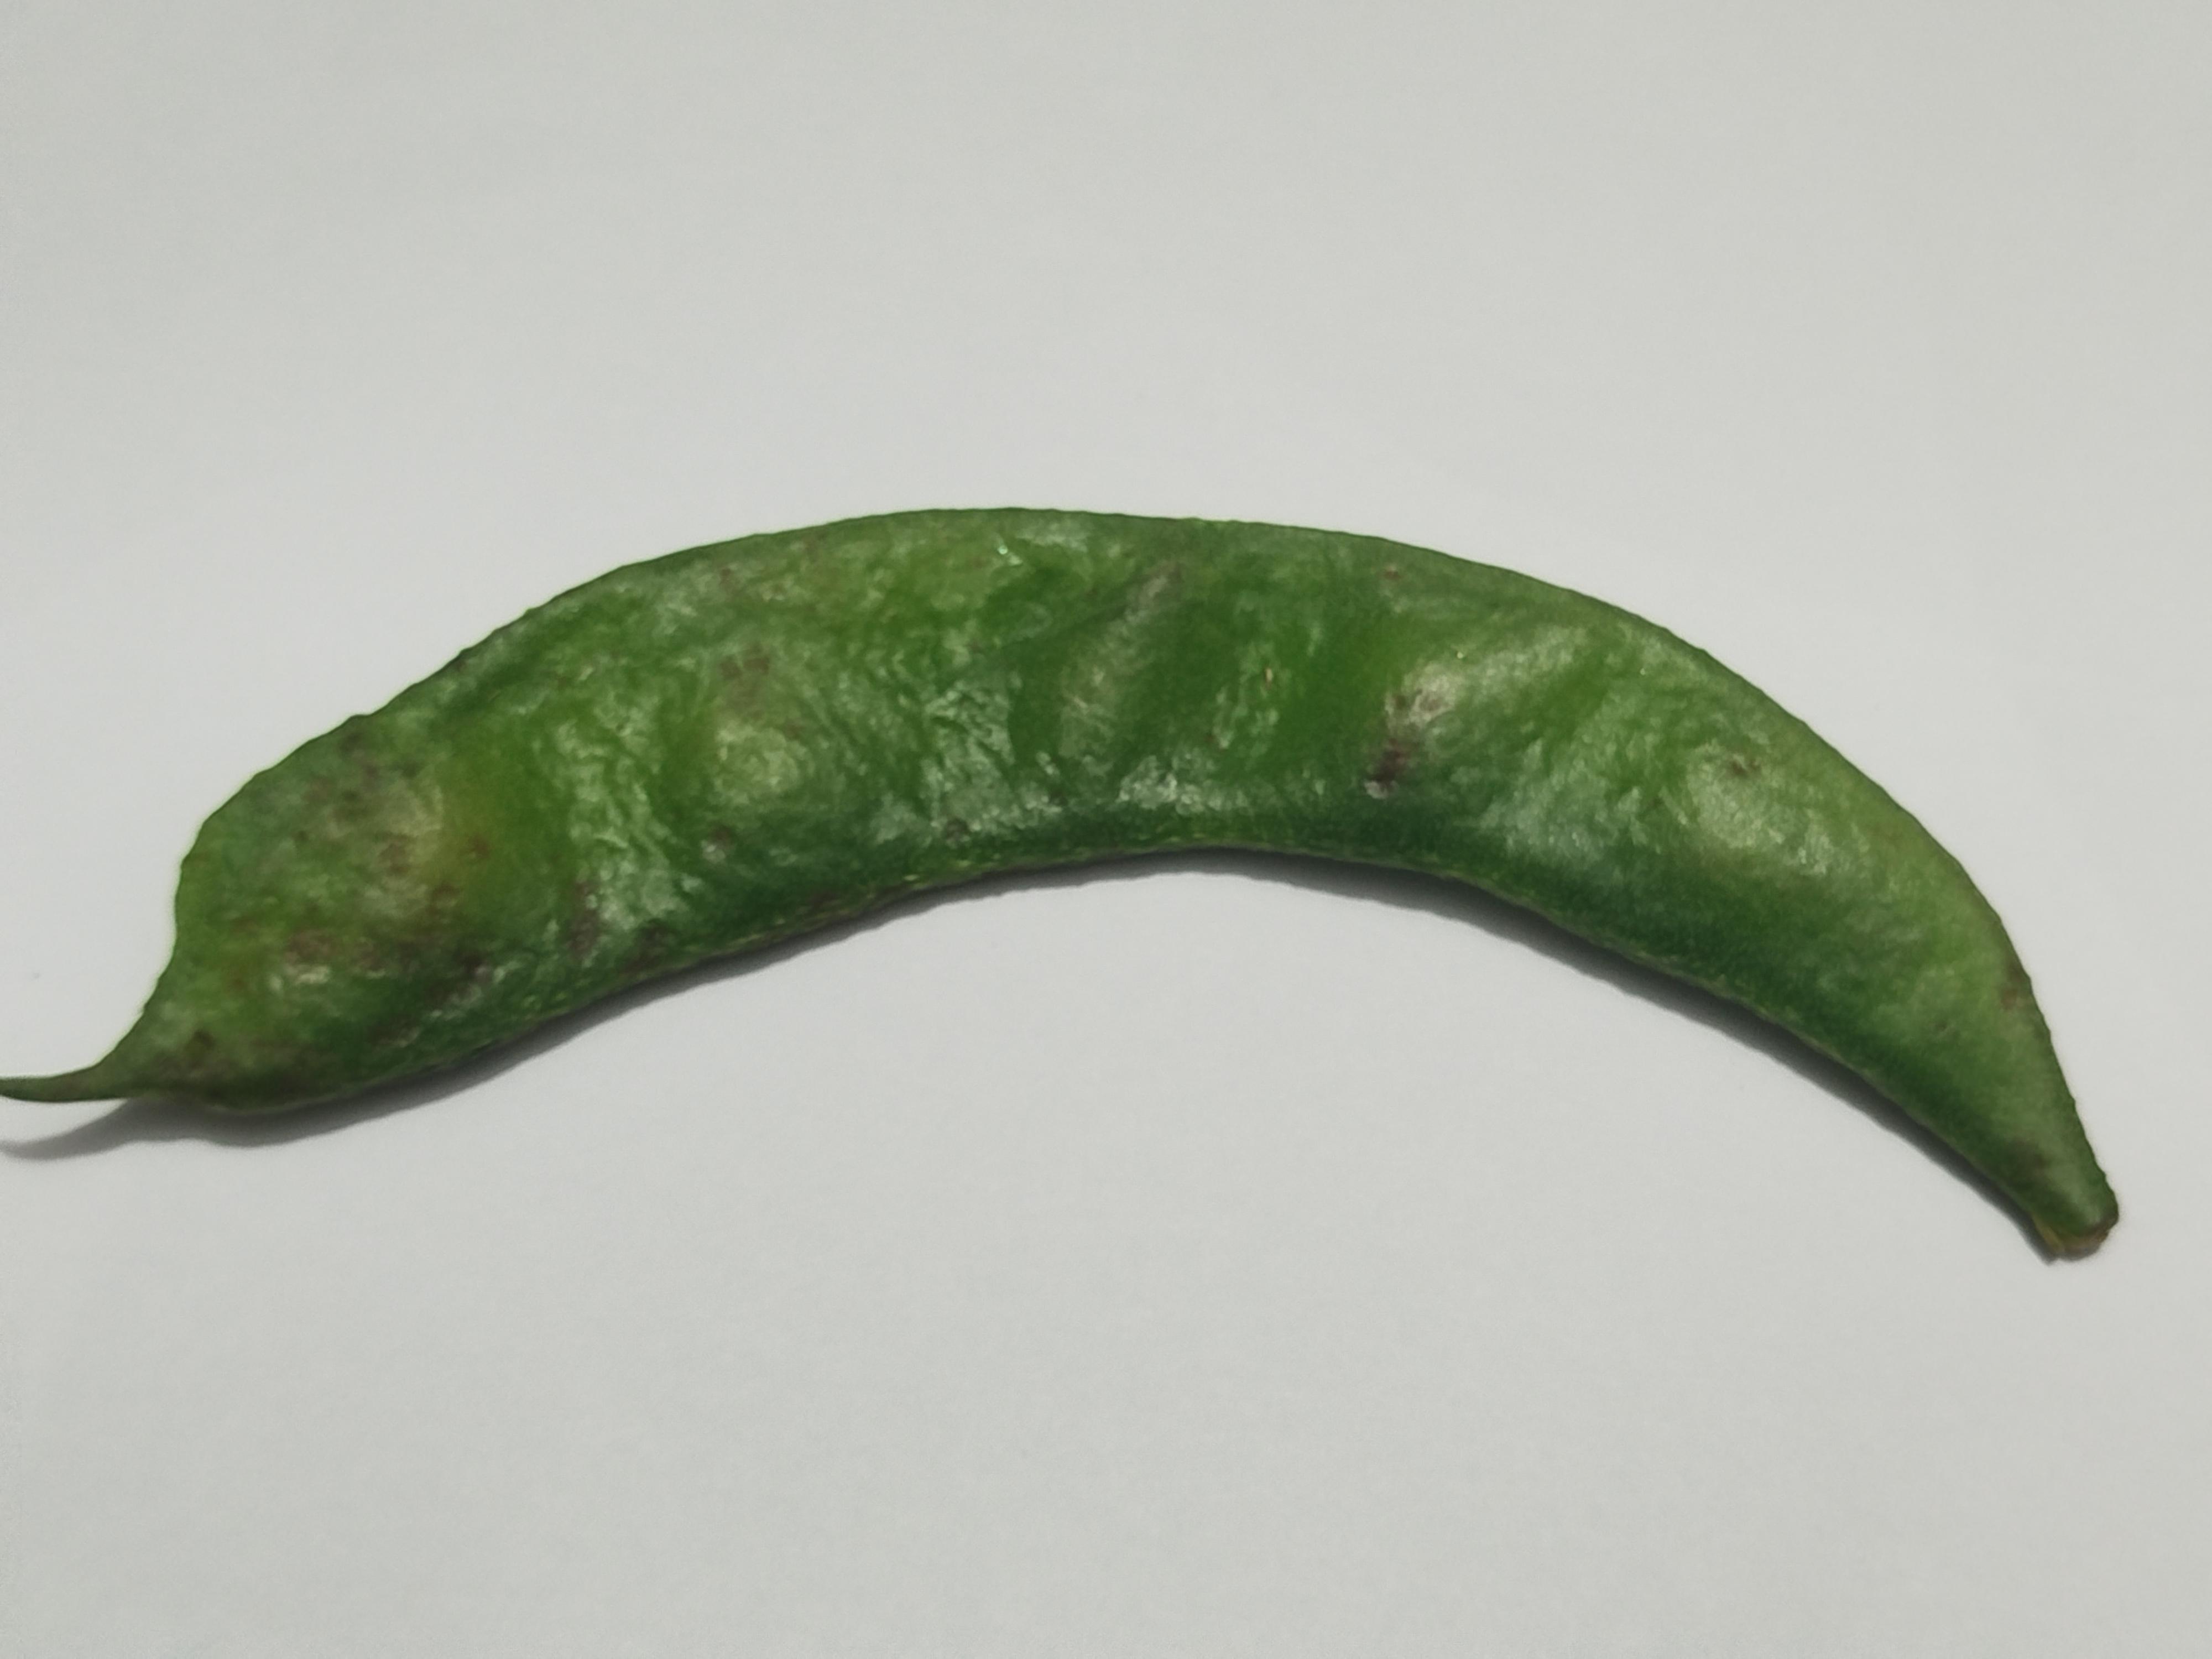
Label: Bean